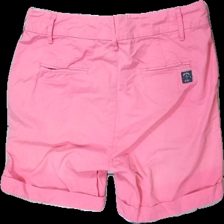
View: back
Type: Shorts
Category: Men
Brand: Race Marine
Colors: Pink
Material: 100% Bomull
Pattern: Logo print
Cut: Tight
Size: 42
Season: All
Stains: Minor
Damage: knapp lös
Damage location: top center
Damage 2: blekta
Damage 2 location: middle center
Damage 3: blekta
Damage 3 location: middle center
Price range: <50
Recommended usage: Export
Description: rosa shorts